Djibouti at the Olympics

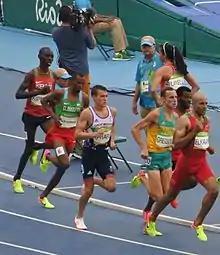
Souleiman during the 1500 metres heats

Djibouti fielded its second largest deletion for the 2016 Olympic Games, consisting of five competitors in athletics, and one each in judo and swimming.